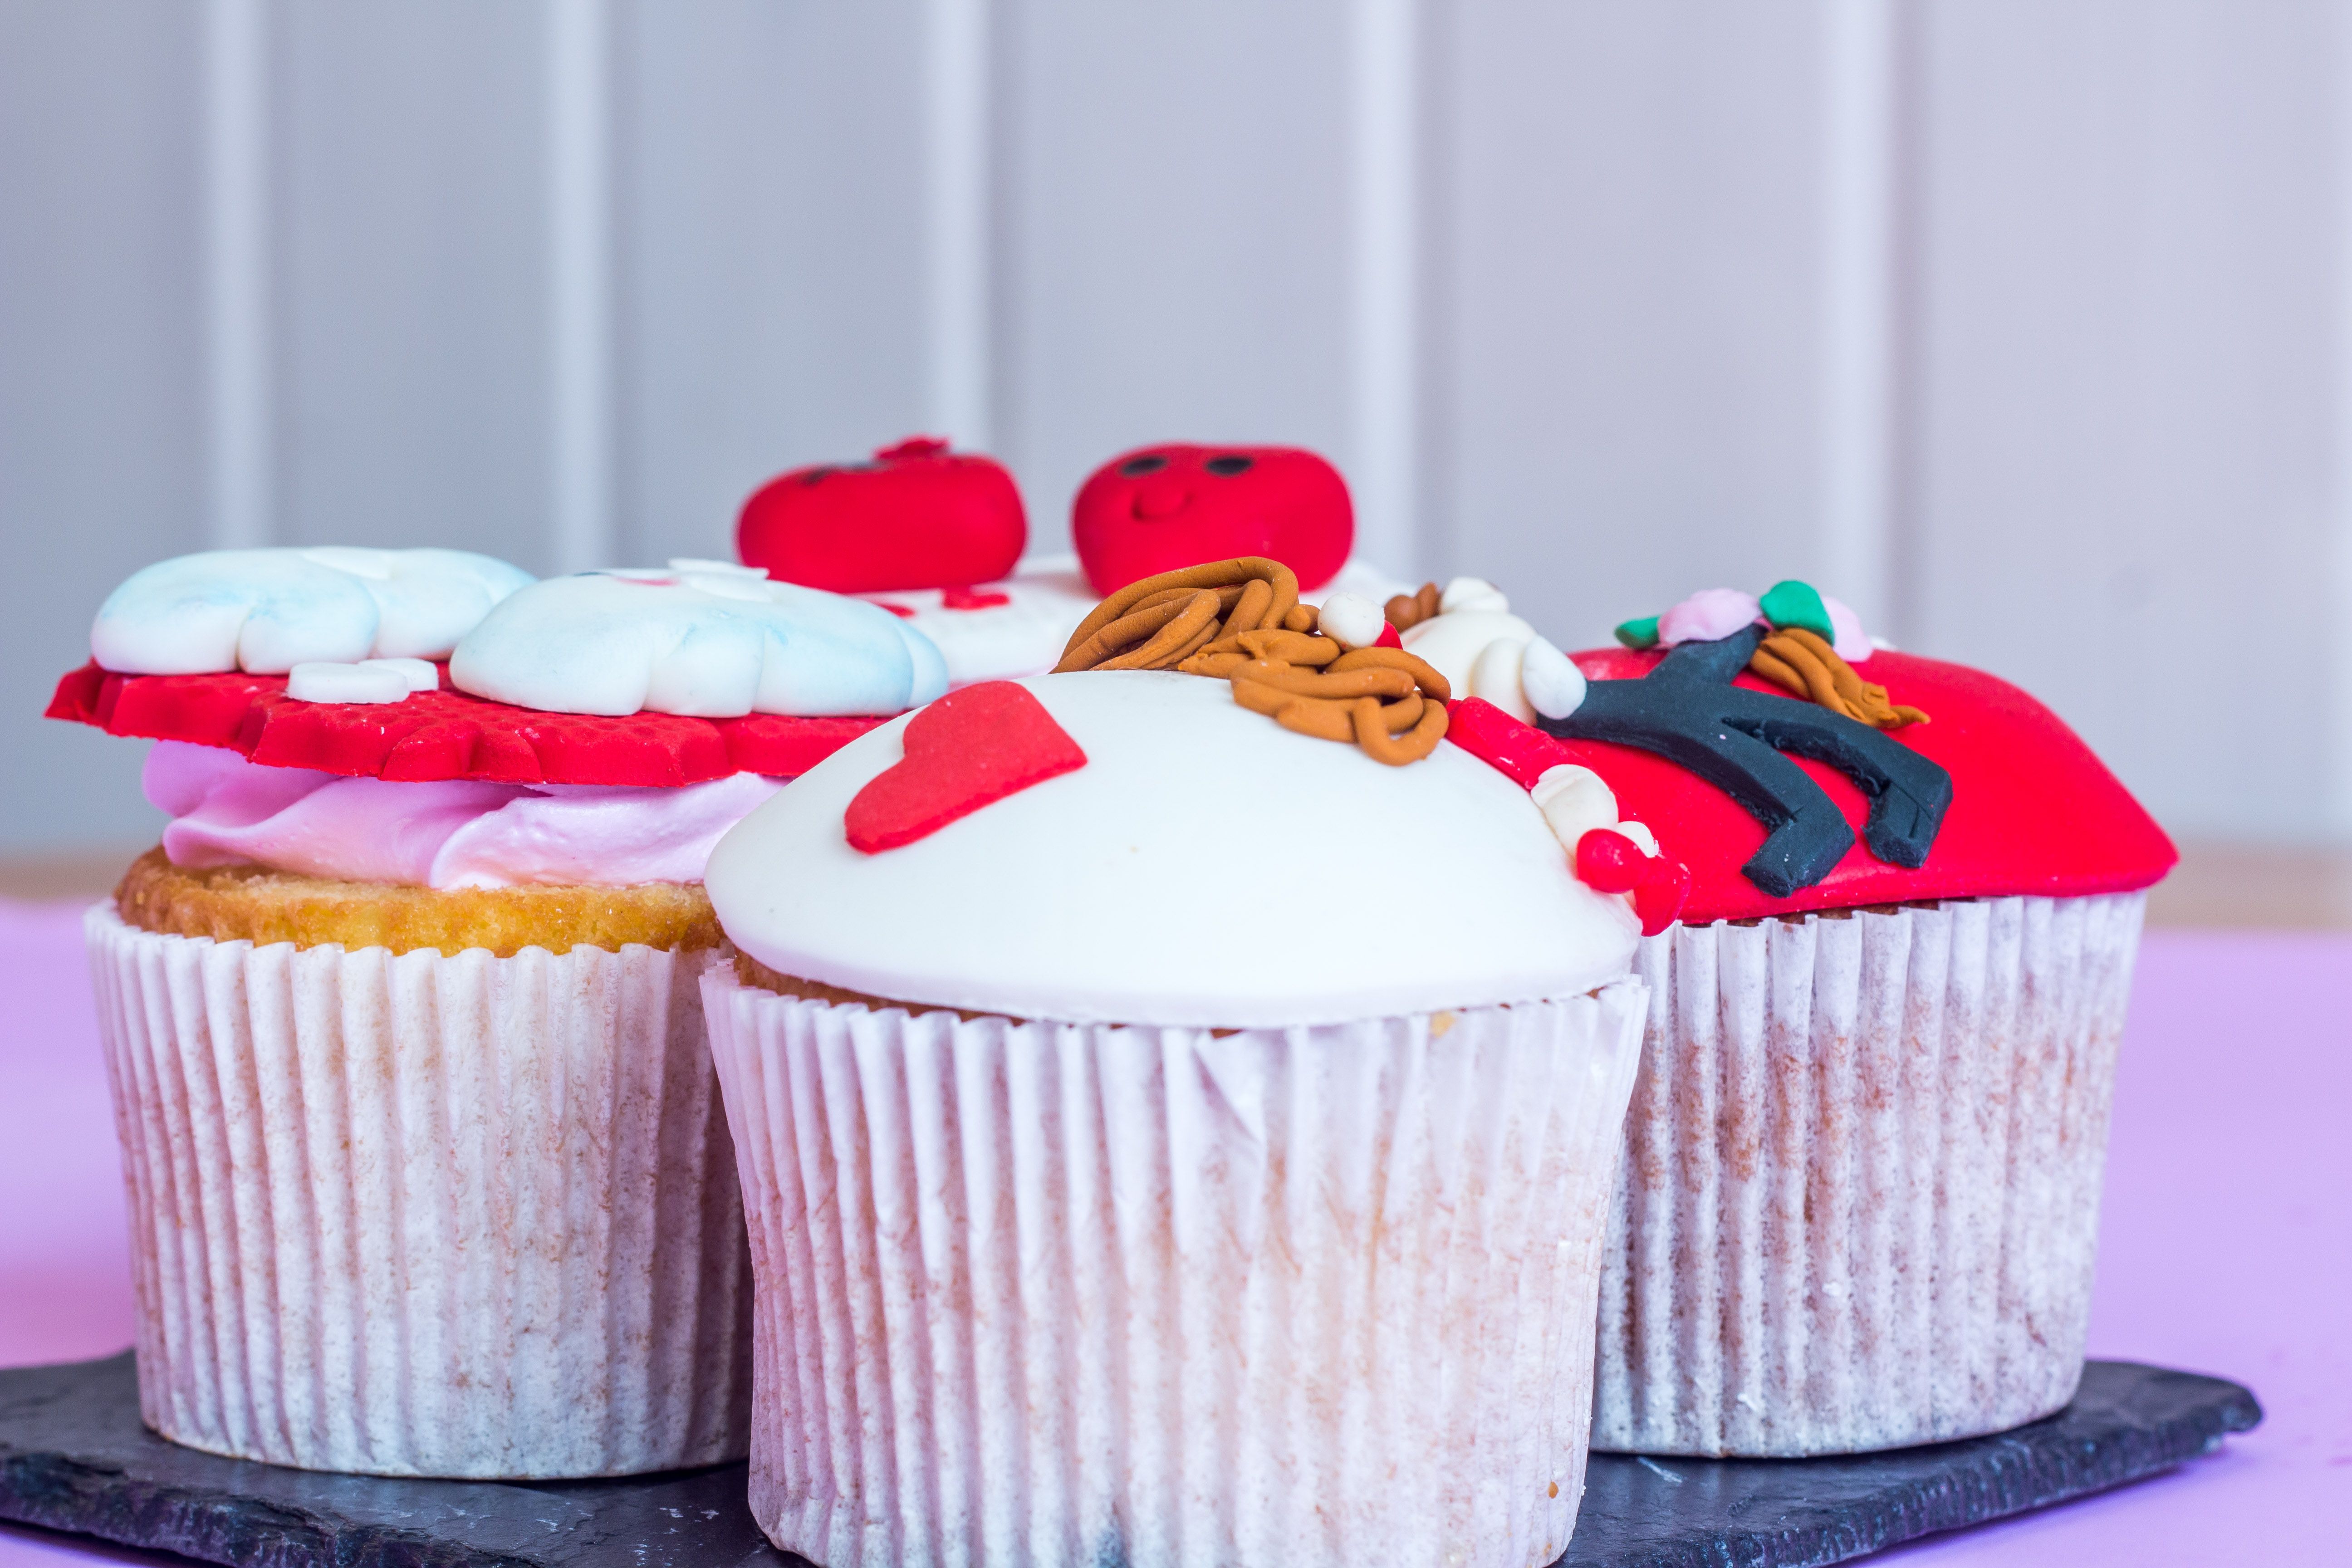
cake, sweet, marriage, love, food, cake decorating, Cake decorating supply, ingredient, Baking cup, cupcake, recipe, cream, cuisine, baked goods, sugar cake, frozen dessert, dish, buttercream, dairy, birthday cake, icing, sugar paste, birthday, dessert, fondant, sweetness, kuchen, baking, finger food, whipped cream, marshmallow creme, cup, event, party supply, fashion accessory, torte, confectionery, tableware, mascarpone, pastry, magenta, plate, cream cheese, cake stand, snack, comfort food, pasteles, vanilla, royal icing, muffin, patisserie, chocolate cake, chocolate, petit four